St-Hubert

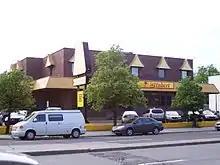
A St-Hubert restaurant in Montreal, Quebec, Canada.

St-Hubert's service area has little overlap with the similar Swiss Chalet chain, which exited the Quebec market in the early 2000s, although there was no agreement between the chains. Following the closure or rebranding (as independent restaurants) of St-Hubert's remaining Toronto area locations over the following few years, the chains now only overlap in the Ottawa area, and in Moncton and Fredericton, New Brunswick. Restaurants in the Saint John, New Brunswick, area closed in 2013. Locations were in Halifax Nova Scotia & St. John's, Newfoundland also existed, but were closed around the late 1980s, early 1990s. However, in a 2007 interview with "La Presse", St-Hubert CEO Jean-Pierre Léger suggested that the company was considering re-entering other eastern Canadian markets.